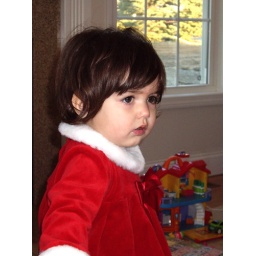
cute in the red dress